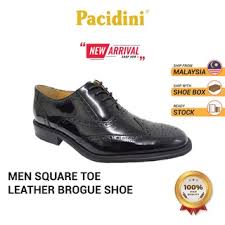
Label: Brogue